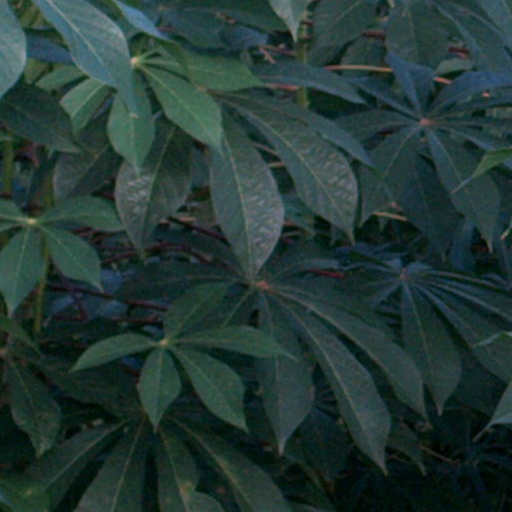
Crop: cassava